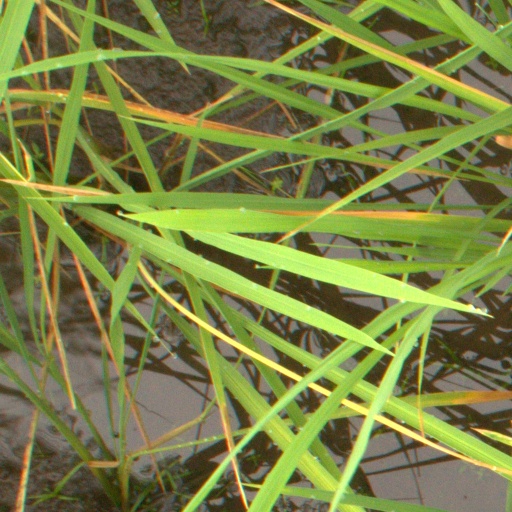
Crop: rice